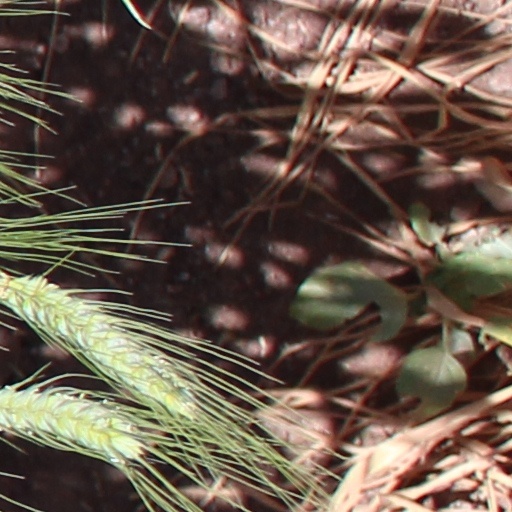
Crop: wheat